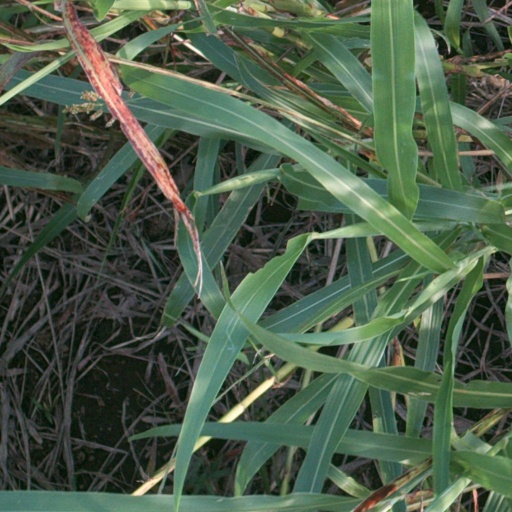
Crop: sorghum